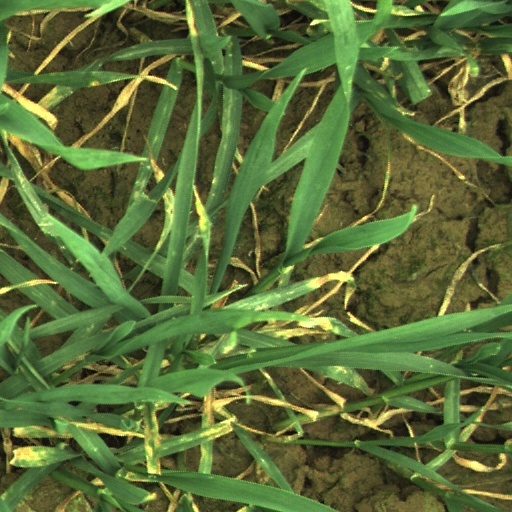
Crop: wheat